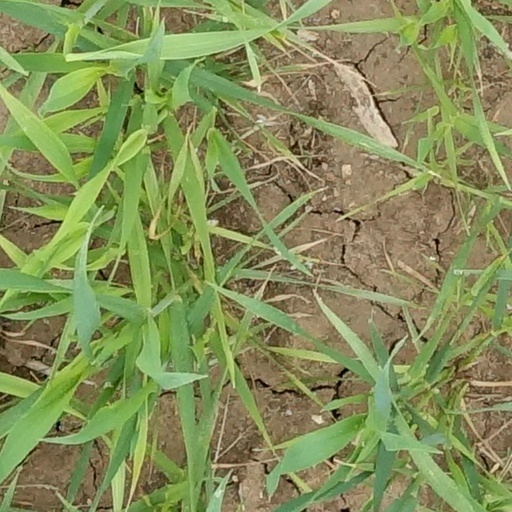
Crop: wheat